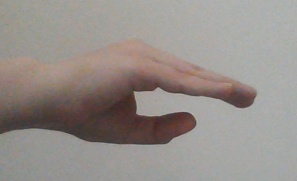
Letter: jeem